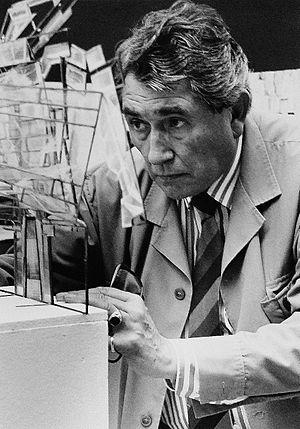
Günther Schneider-Siemssen est un scénographe autrichien qui travaillait comme designer en chef pour tous les théâtres d'État autrichiens et le Festival de Salzbourg, où il a créé 28 productions pour le chef d'orchestre Herbert von Karajan et 60 pour le metteur en scène Otto Schenk. Il a été un pionnier dans l'utilisation de l'éclairage et des projections sur scène, qui n'avaient jamais étés utilisées de cette façon. Il a conçu des plans de scène pour de grandes maisons d'opéra internationales dans plusieurs pays.